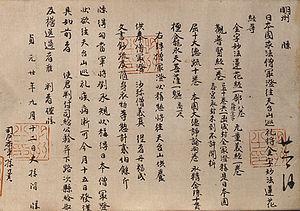
Le terme « trésor national » est utilisé au Japon depuis 1897 pour désigner les biens les plus précieux du patrimoine culturel du Japon,